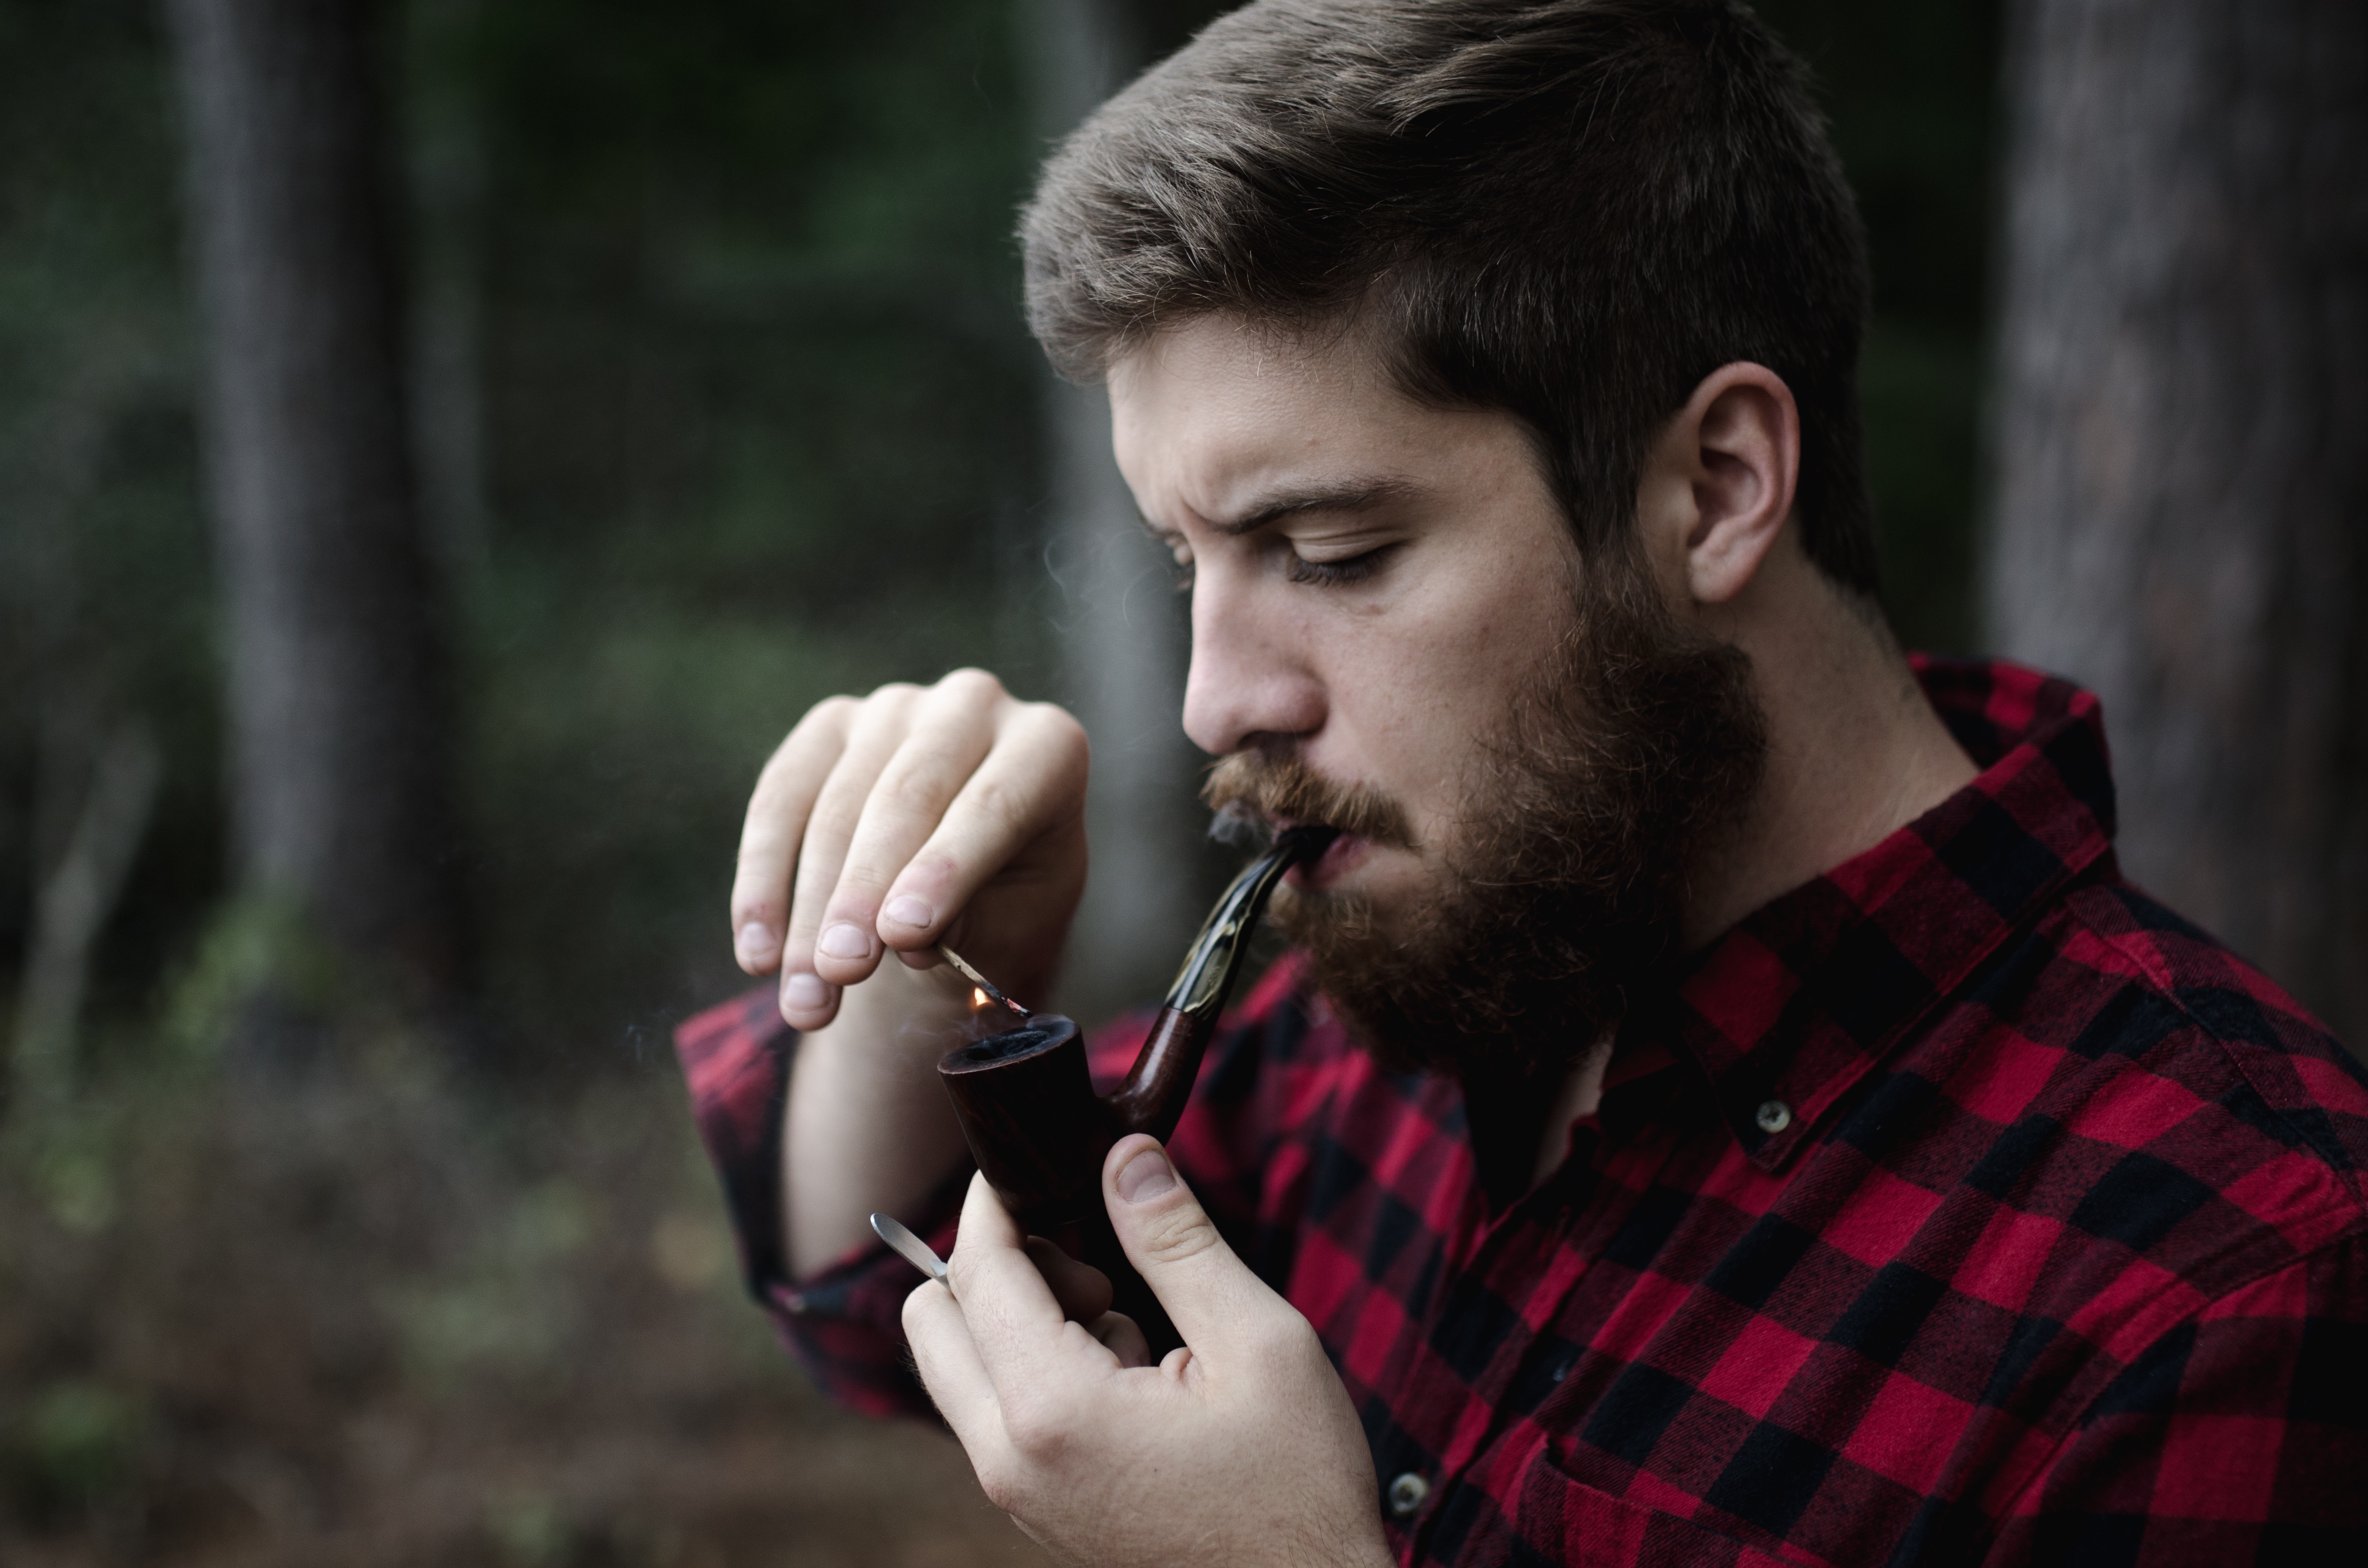
man, nature, forest, hair, smoke, smoking, male, portrait, beard, caucasian, outdoors, woods, pipe, adult, tobacco, habit, photo shoot, sense, portrait photography, facial hair